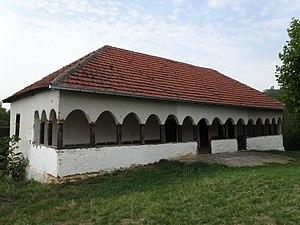
Jarsenovo est un village de Serbie situé sur le territoire de la Ville de Leskovac, district de Jablanica. Au recensement de 2011, il comptait 341 habitants.